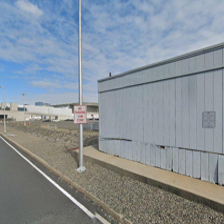
Label: streetView